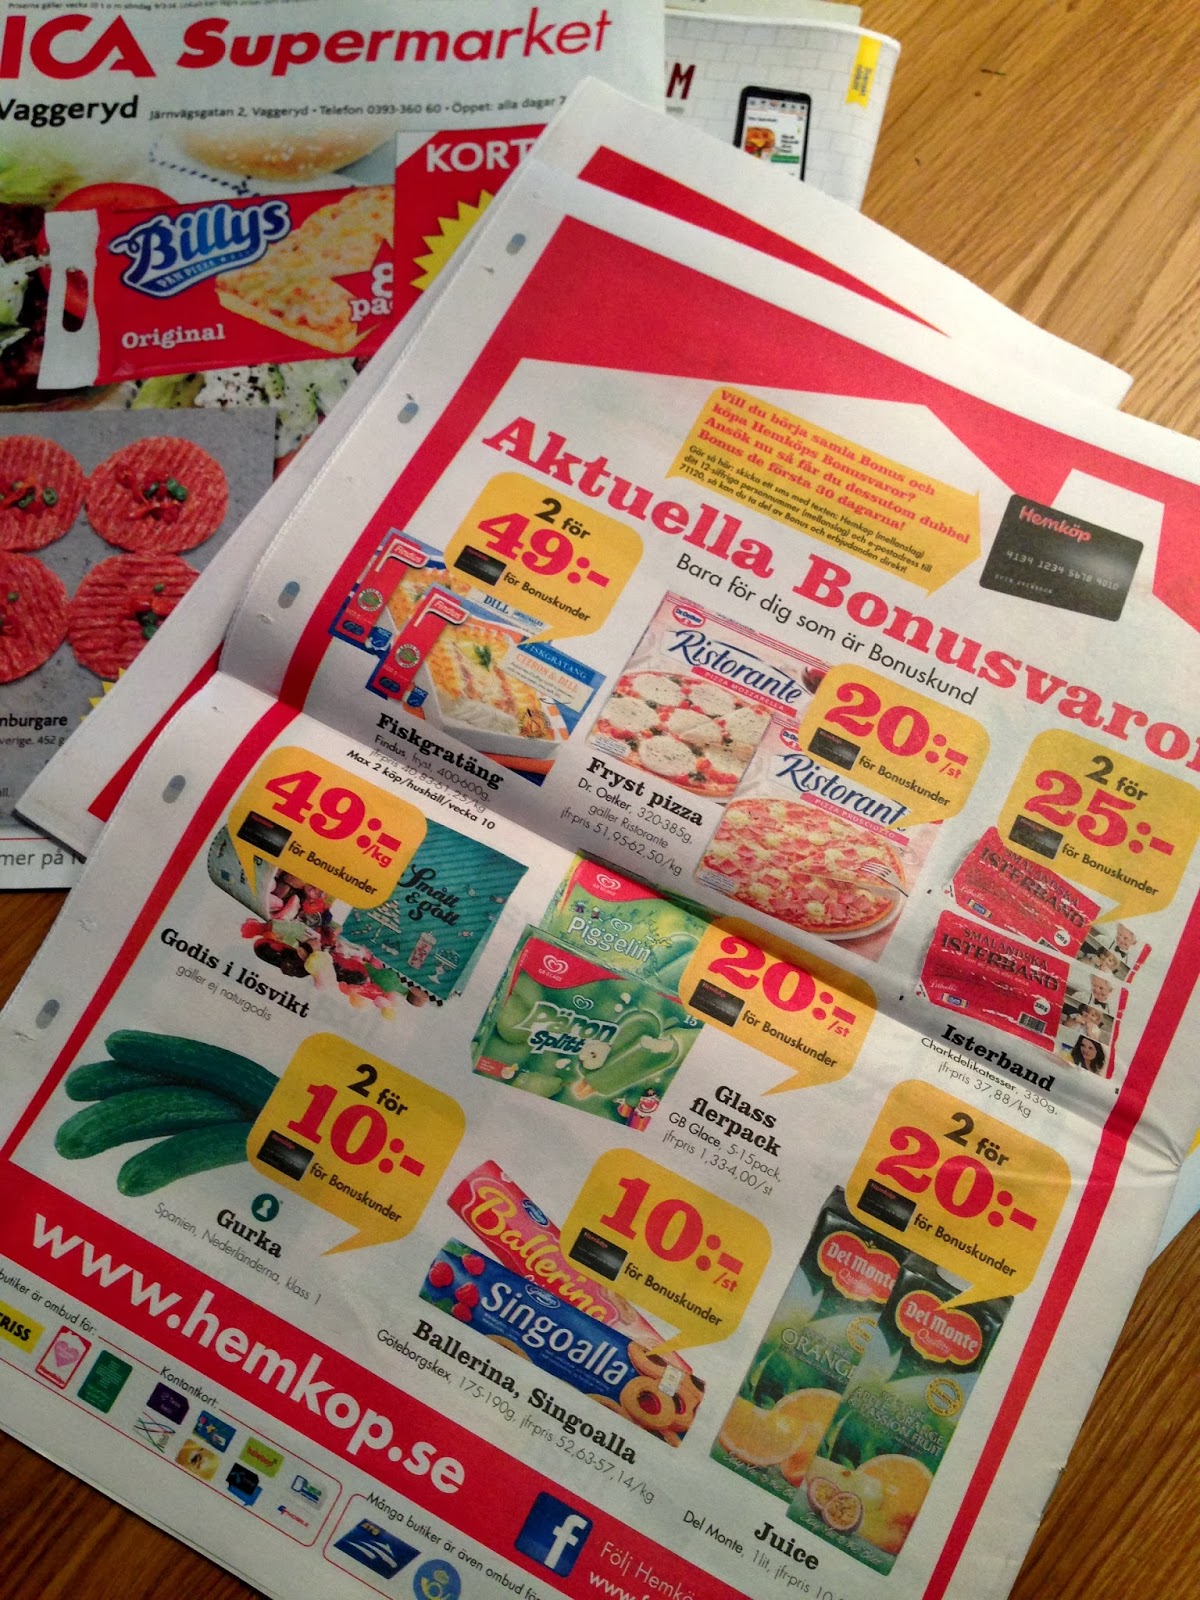
Waste category: paper